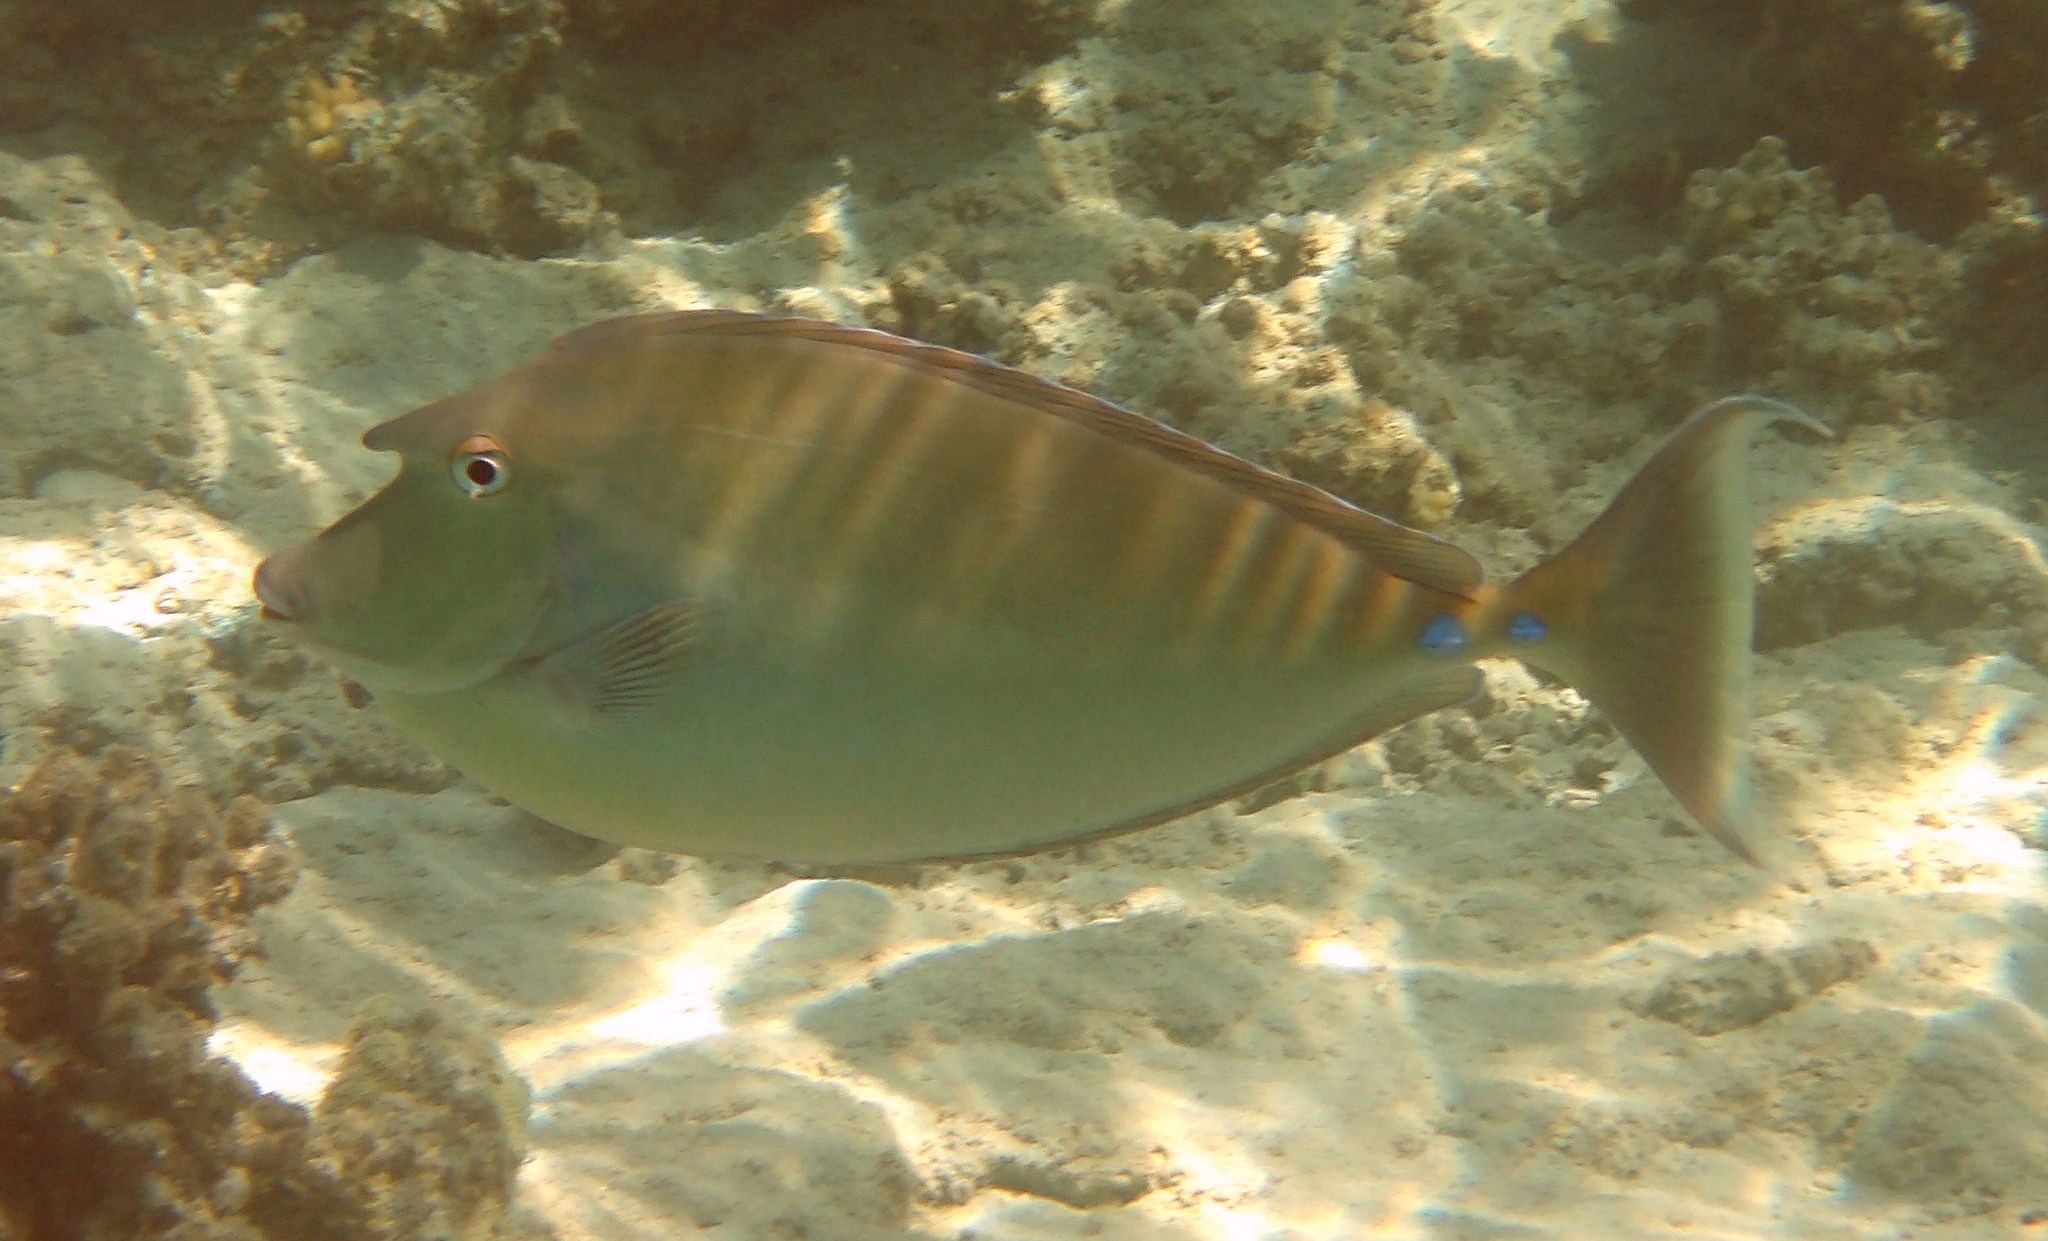
Naso unicornis (Bluespine Unicornfish)